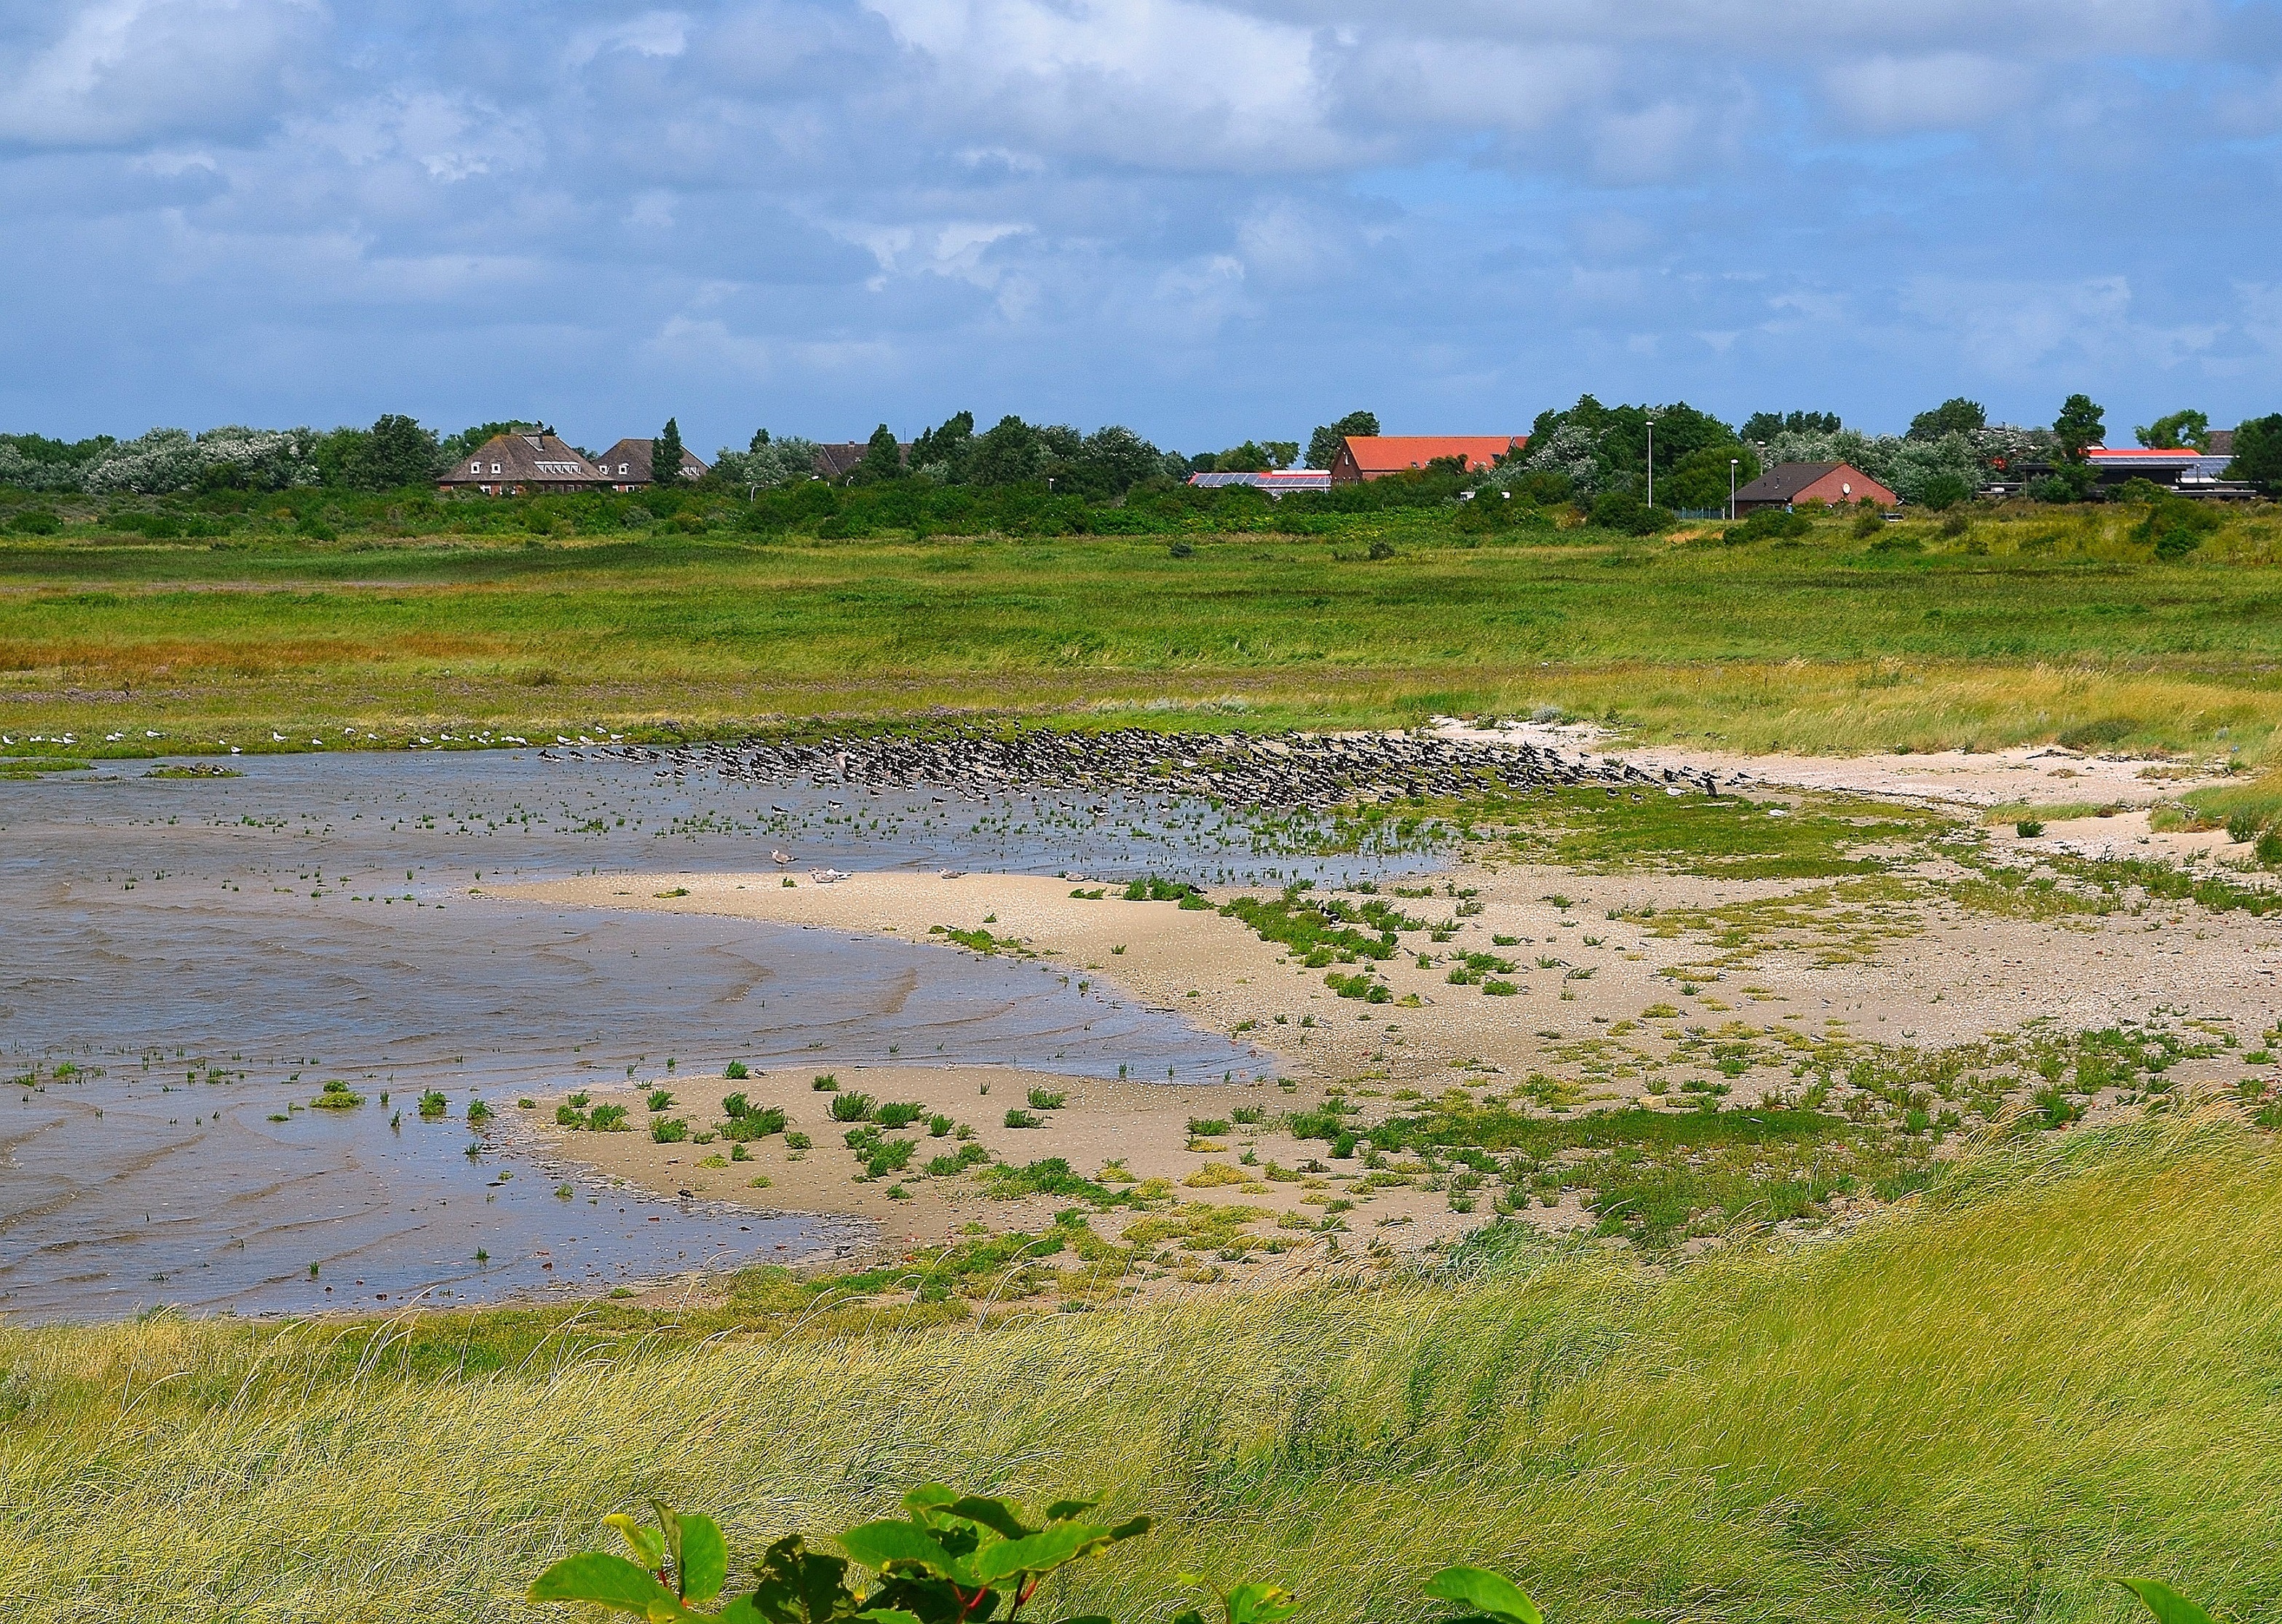
landscape, sea, coast, marsh, meadow, prairie, hill, shore, bay, reservoir, terrain, plain, gulls, grassland, badlands, wetland, bog, plateau, habitat, loch, borkum, ecosystem, steppe, sea birds, rural area, landform, nature reserve, watt meadow, natural environment, geographical feature